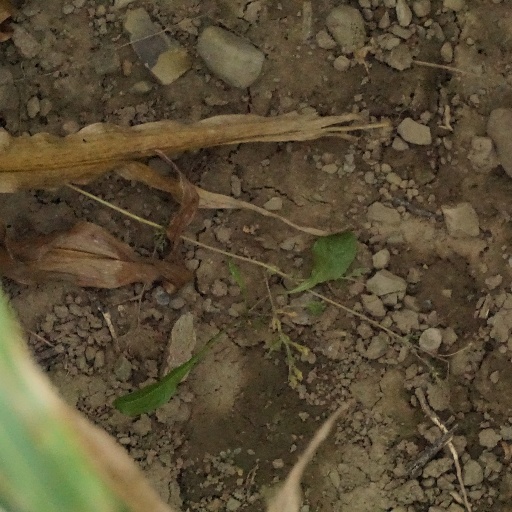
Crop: maize; corn